Ibrahima Ba (footballer, born 1984)

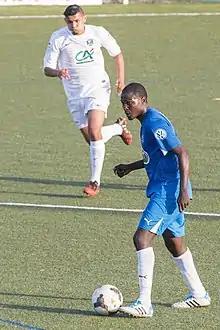
Ibrahima Ba in 2014.

Ibrahima Ba (born 23 November 1984) is a Senegalese former professional footballer who played as a midfielder.